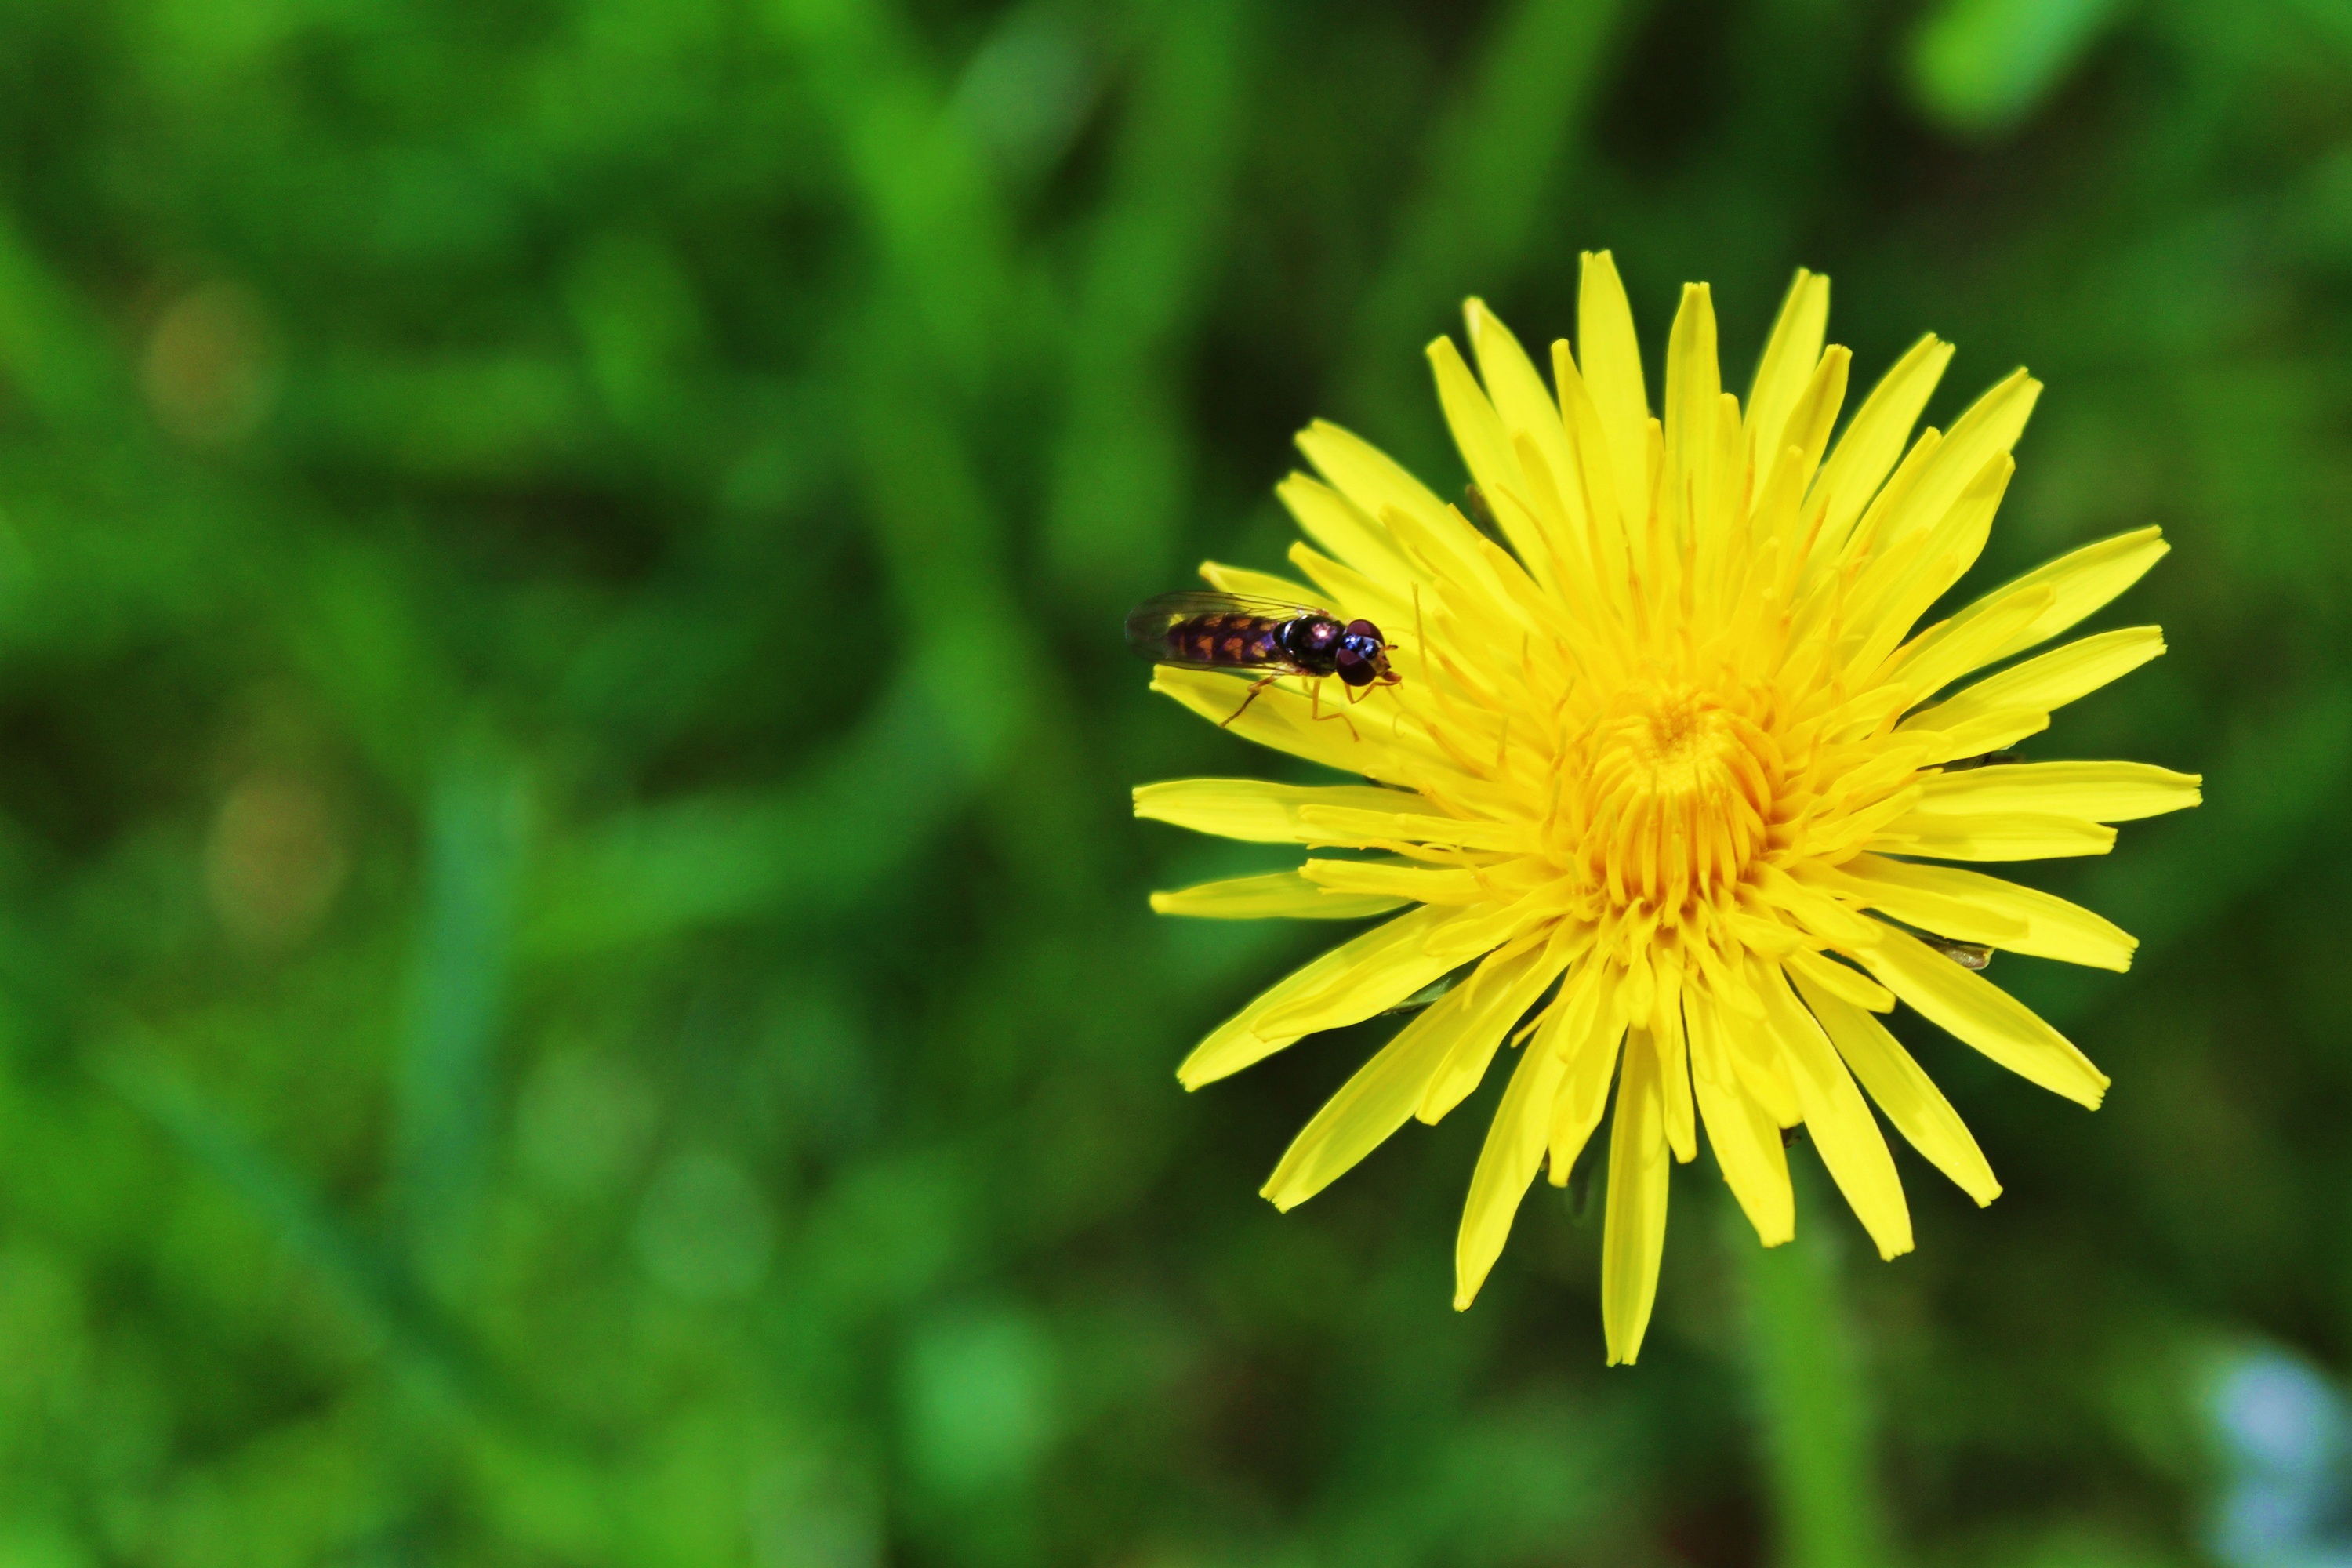
nature, blossom, plant, photography, meadow, dandelion, flower, petal, bloom, animal, summer, daisy, live, spring, green, insect, botany, yellow, garden, close, flora, lemon, yellow flower, wildflower, close up, pointed flower, petals, beautiful, buttercup, nectar, macro photography, flowering plant, hover fly, daisy family, plant stem, land plant